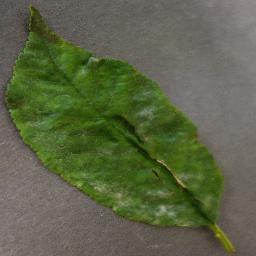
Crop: cherry
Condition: (including_sour)_powdery_mildew